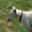
Label: dog